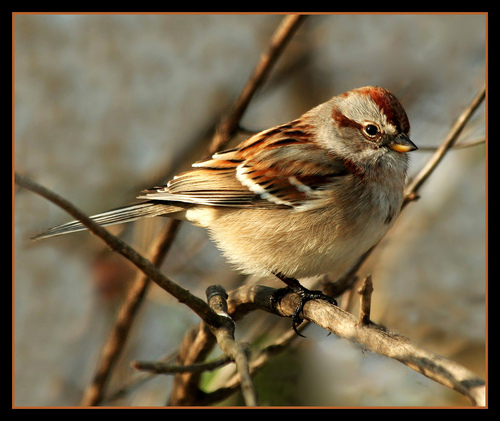
this bird has a reddish brown crown and eyebrow and a light gray head.
this bird is brown with a red part on its head and grey on its beak area.
this bird has a red and brown crown, a short yellow and black bill, and a brown eyering.
this bird has an intricate striped patterned wing and maroon colored crown and a small beak
this small bird has a light brown belly , red brown and white wingbars, and a small yellow and dark beak.
a medium sized bird with a red crown, white eye ring, and white wing bars that also has a tan and white colored vent.
this is a mostly brown bird with some grey on his face and a lighter breast and belly.
this bird has a brown crown as well as a white belly
this bird has a brownish red colored breast and a orange billa small bird with a light brown breast and red crown.
Species: Tree Sparrow